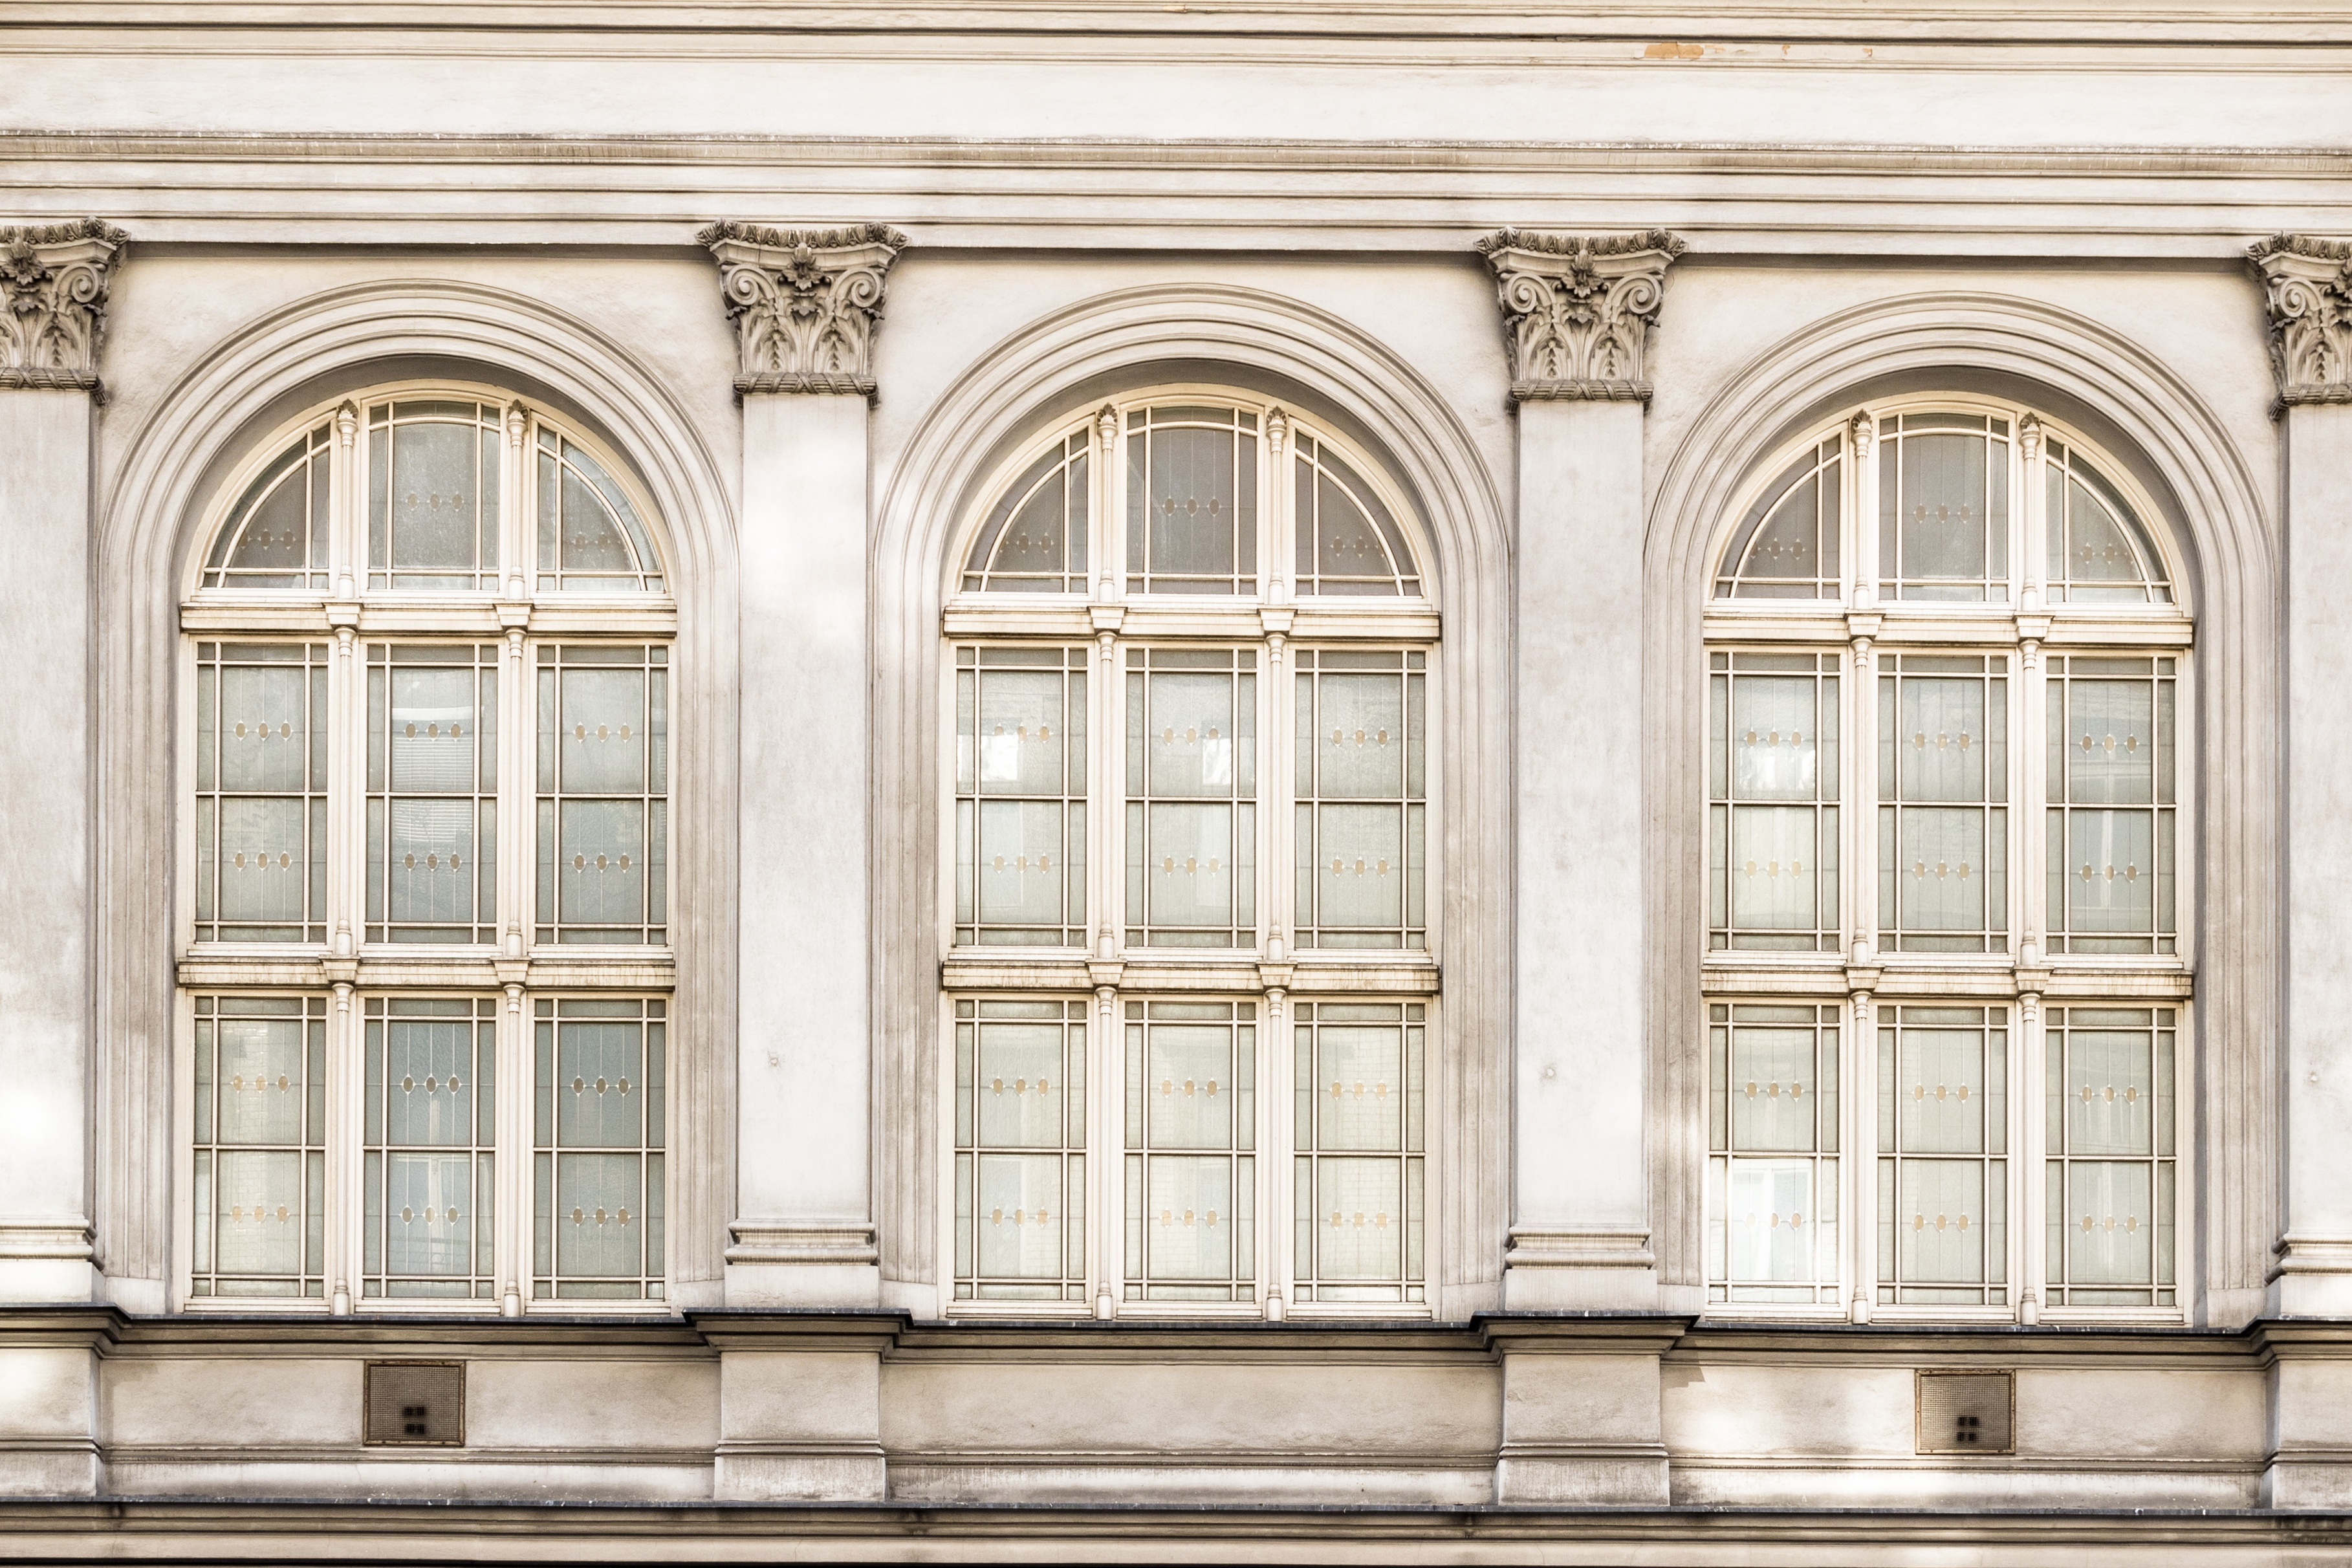
architecture, structure, house, window, building, monument, arch, construction, facade, exterior, historic, interior design, windows, symmetry, front, classic, classical architecture, sash window